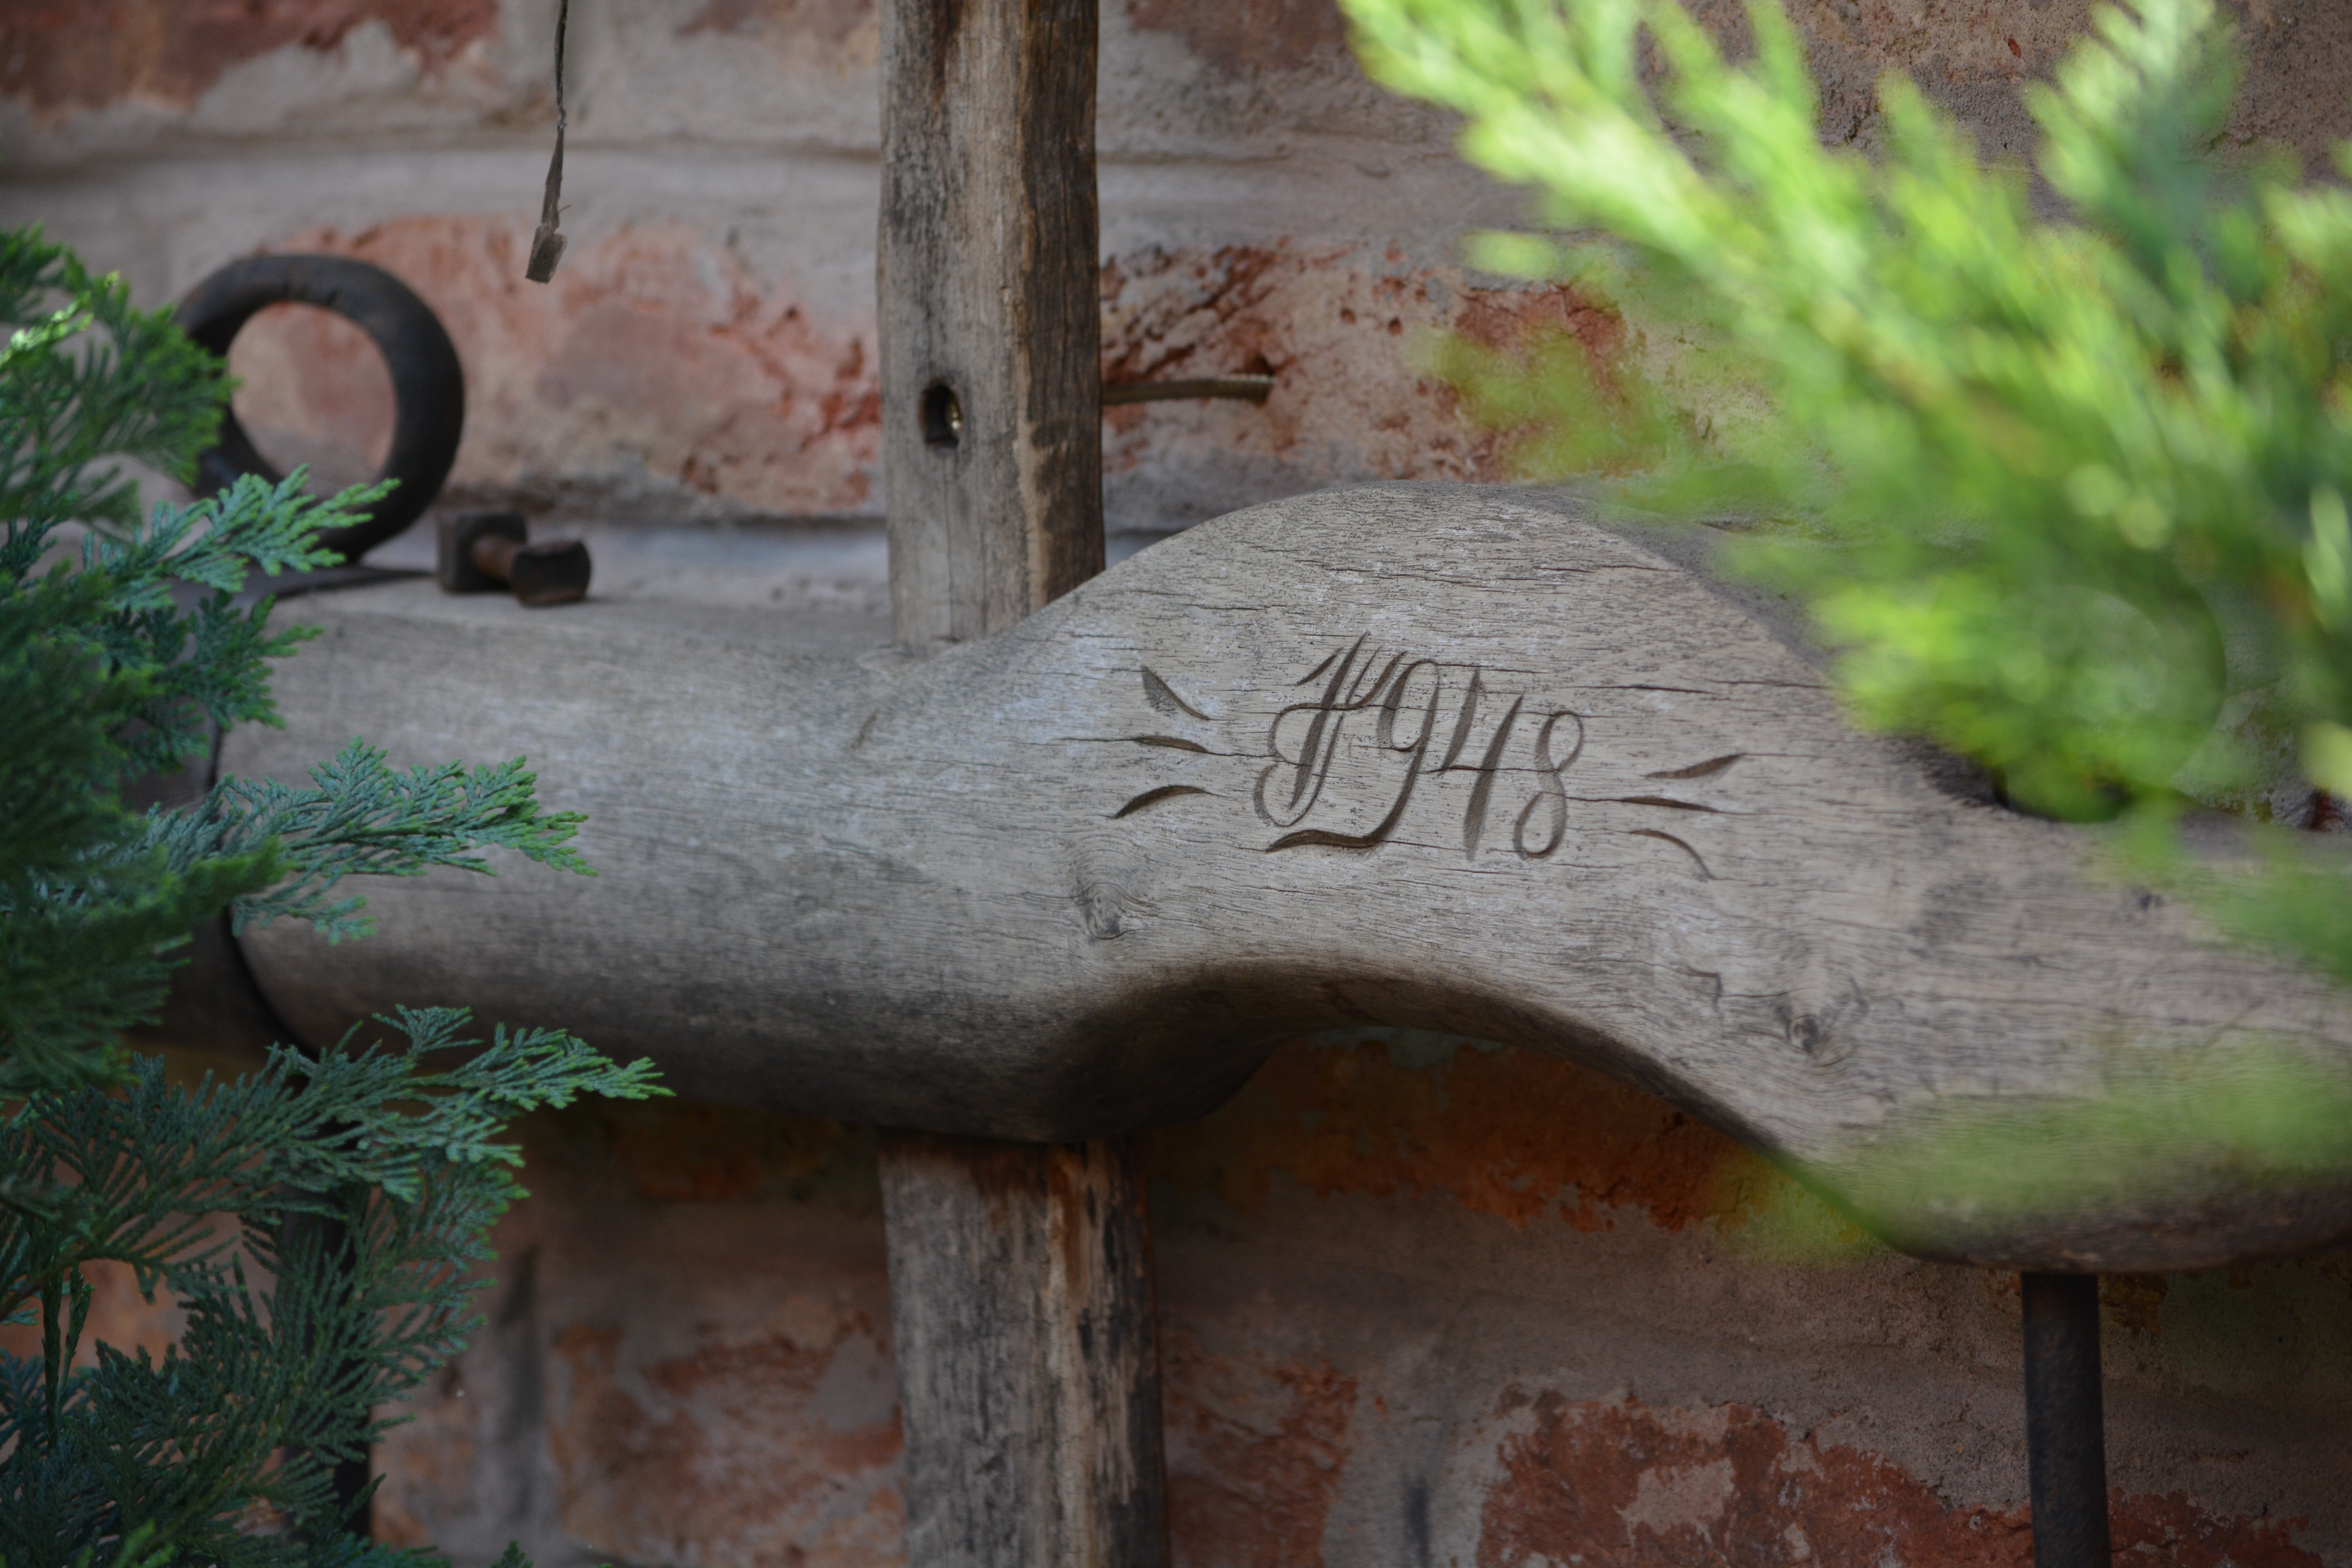
tree, rock, wood, leaf, green, sculpture, art, temple, carving, nelson, ancient history, grey cattle, iga